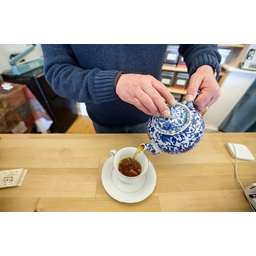
Label: trash